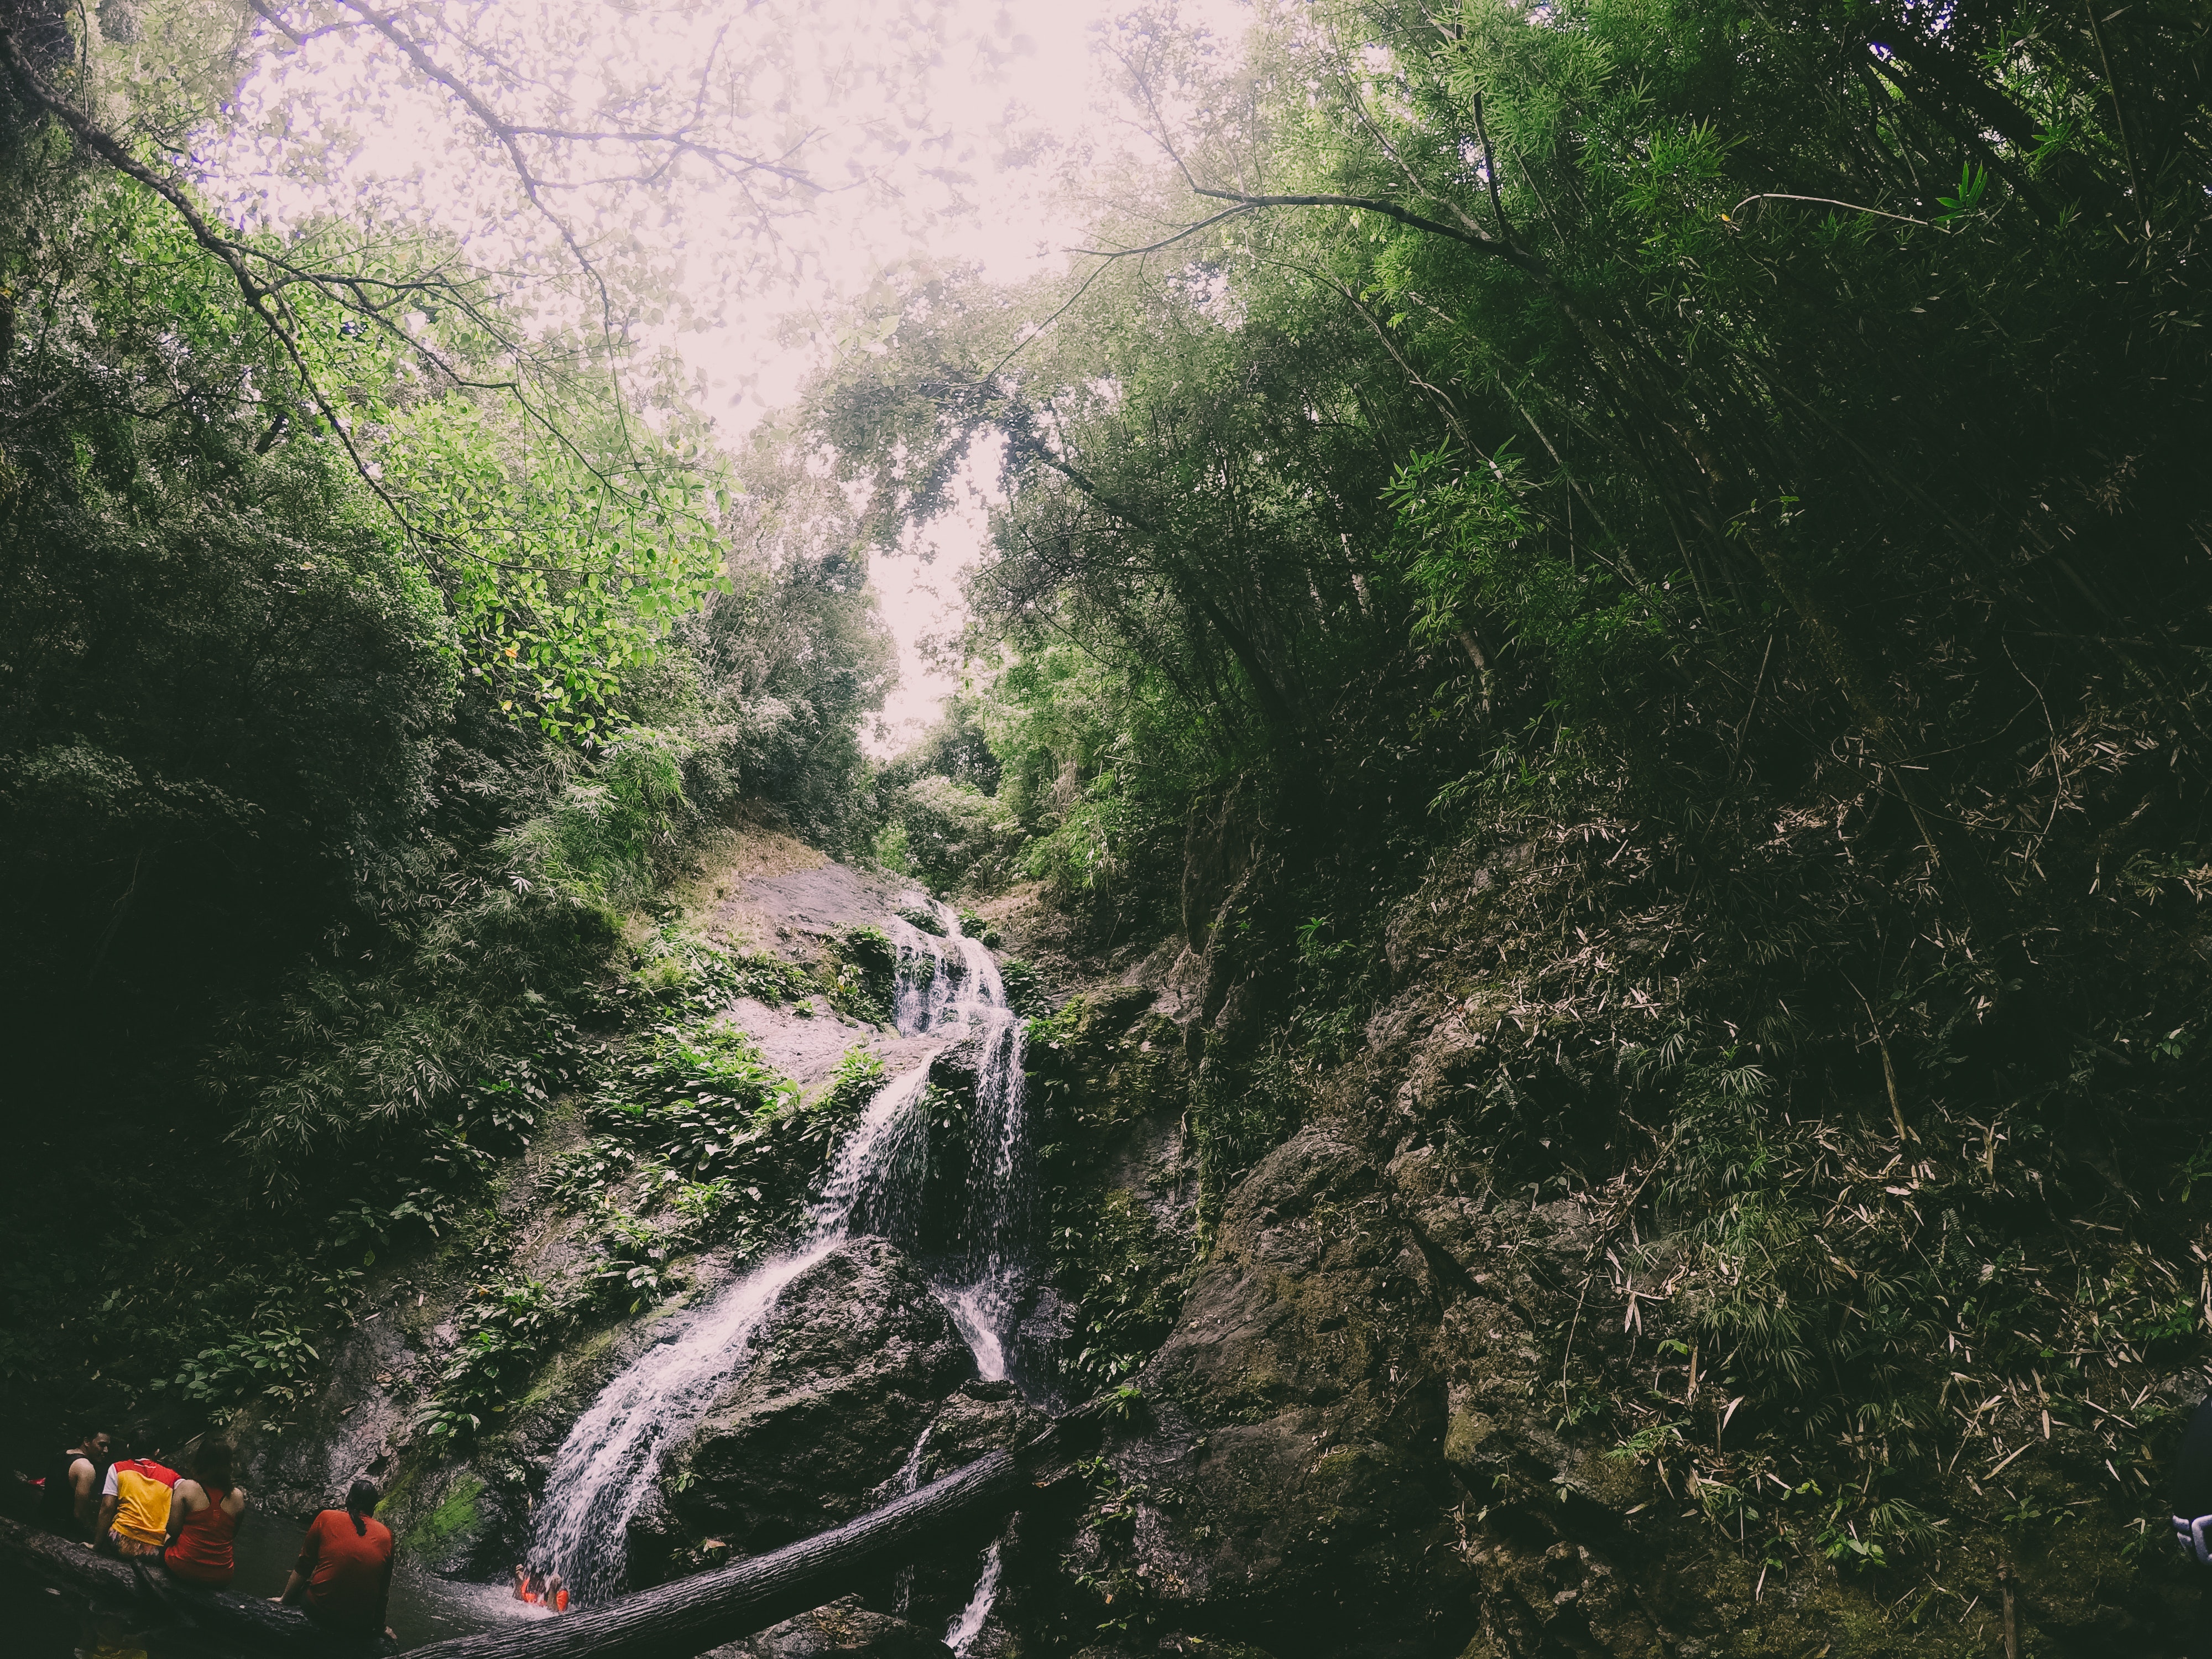
nature, vegetation, water, nature reserve, natural landscape, jungle, rainforest, natural environment, forest, biome, watercourse, tree, water resources, valdivian temperate rain forest, sunlight, geological phenomenon, old growth forest, ravine, landscape, adventure, hill station, tropical and subtropical coniferous forests, plant, river, temperate broadleaf and mixed forest